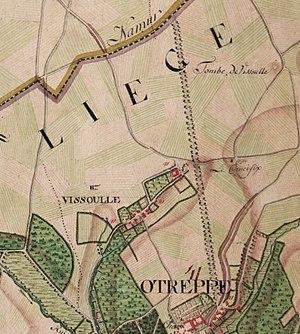
Extrait de la carte de Ferraris n° 135B
Le tumulus de Vissoul ou tombe de Vissoul est une tombe gallo-romaine située près du village de Vissoul, une entité de la commune de Burdinne dans la province de Liège.